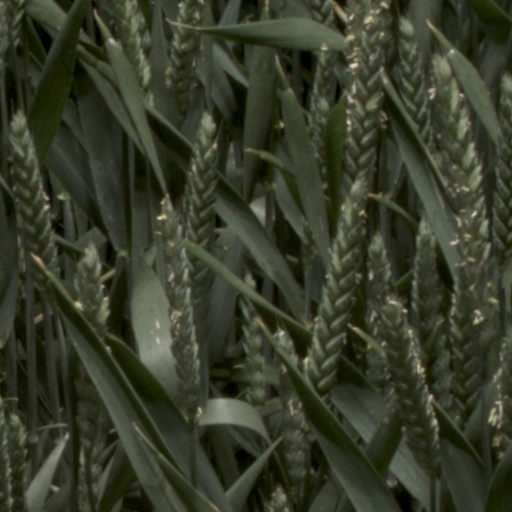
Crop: wheat